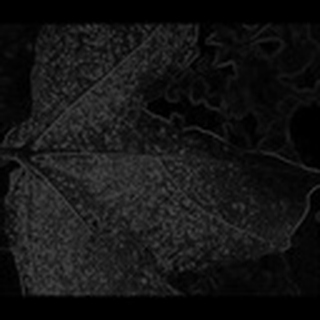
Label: cotton_aphids